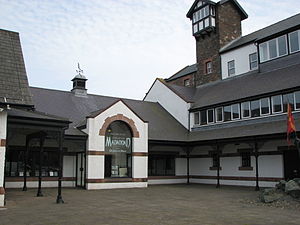
Odin's Raven / Museum
House of Manannan hvor Odin's Raven i dag er udstillet.
Odin's Raven er et rekonstrueret vikingeskib i 2/9 skala af Gokstadskibet, som blev sejlet fra Trondheim til Peel på Isle of Man med en besætning af folk fra både Man og Norge. Projektet var en del af Manx Millenium Celebrations, og blev plalagt af den lokale erhvervsmand Robin Bigland.